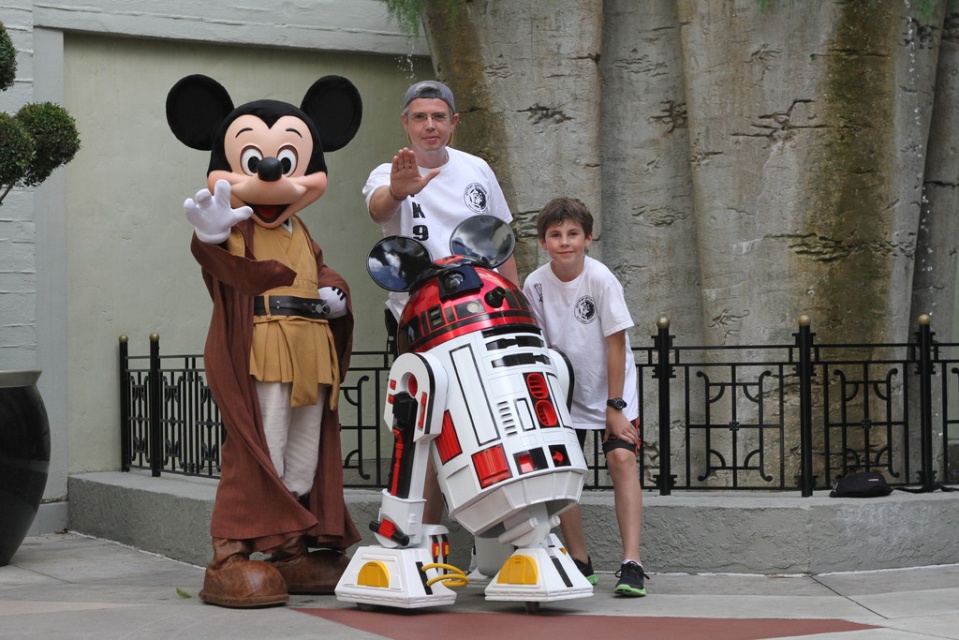
Question: Can you confirm if brown fabric costume at left is positioned below white plastic robot at center? (A) yes (B) no
Answer: A